Olivia, Minnesota

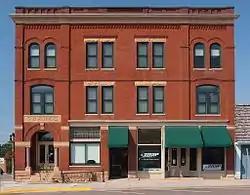
Heins Block

Olivia was platted in 1878, and named for a female station agent named Olive, according to local history. A post office has been in operation at Olivia since 1879. The county seat moved from Beaver Falls to Olivia in 1900.